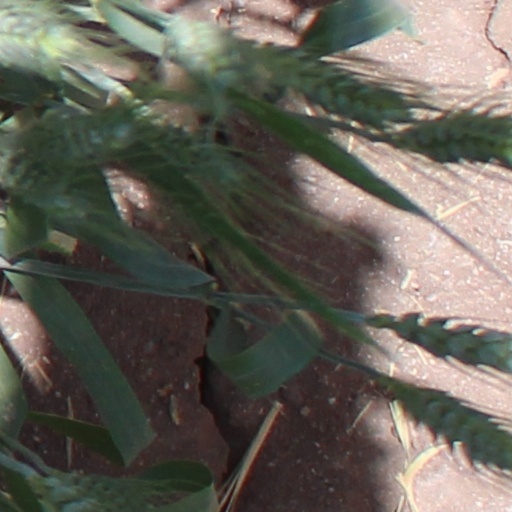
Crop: wheat